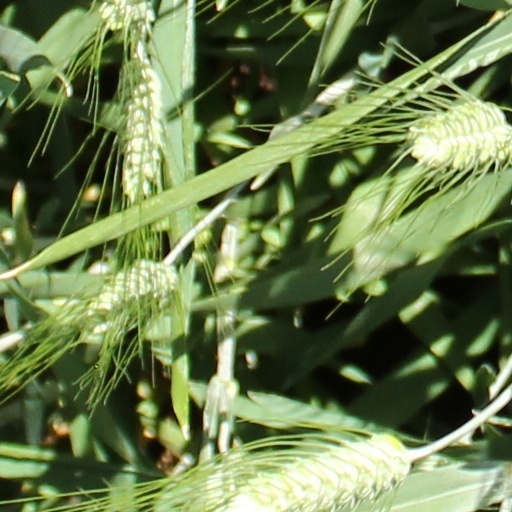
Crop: wheat